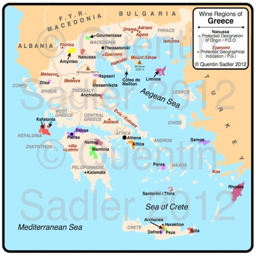
map of click for a larger view